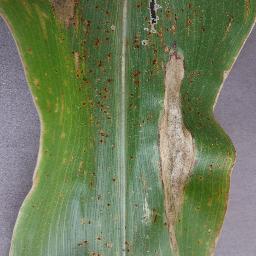
Label: Corn_(Maize)___Northern_Leaf_Blight